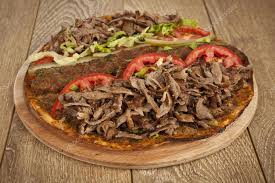
Yemek: lahmacun